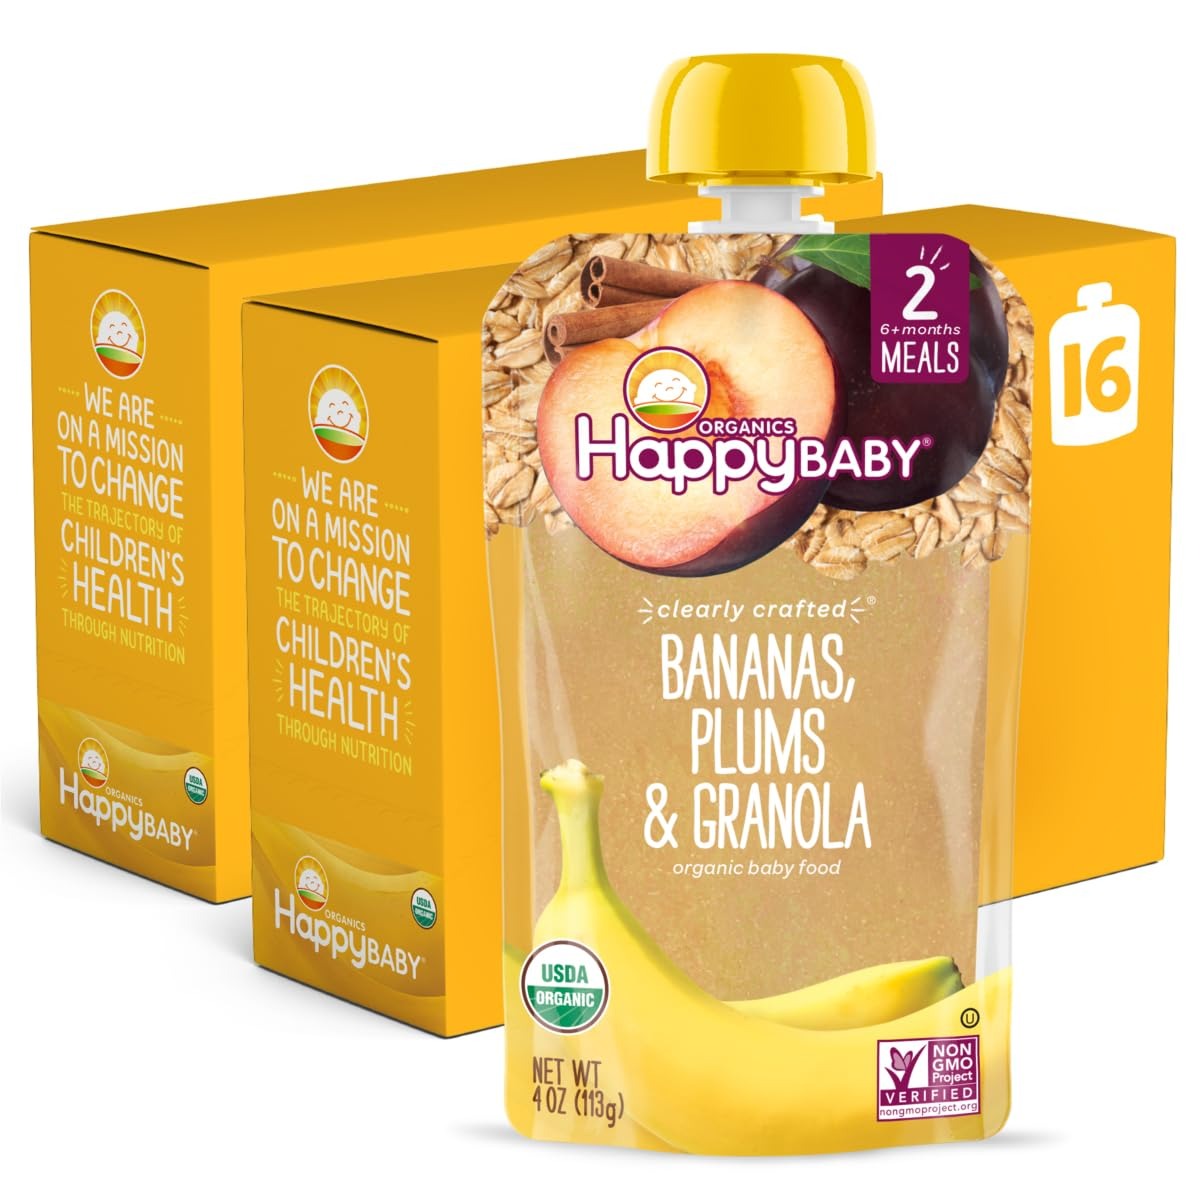
Item Name: Happy Baby Organics Stage 2 Baby Food Pouches, Gluten Free, Vegan & Healthy Snack, Clearly Crafted Fruit & Veggie Puree, Apples, Bananas, Plums & Granola, 4 Ounces (Pack of 16)
Bullet Point 1: Clearly Crafted: When it comes to caring for your baby, transparency is everything. That’s why we bring you Clearly Crafted. Our clear packaging lets you see the ingredients in each recipe, in all its vibrant color. It's goodness you can see
Bullet Point 2: Stage Two Eaters: Great for the exploratory taste buds of Stage 2 eaters, our Stage 2 baby foods and baby snacks introduce baby to simple balances of fruits and veggies in a smooth puree with all the new flavors your baby is learning to love
Bullet Point 3: Happy Baby: We provide organic, delicious options for your baby's nutritional journey; Happy Baby offers baby food pouches, cereals, teething wafers, baby snacks and more made for your little one
Bullet Point 4: Happy Family Organics: We are on a mission to change the trajectory of children's health through nutrition; We provide age and stage appropriate premium food products for baby, tot, kid, and mama
Bullet Point 5: Our Happy Promise: All products are certified USDA organic and made with non-GMO ingredients grown without the use of toxic persistent pesticides
Value: 8.0
Unit: Count

Price: 2.19